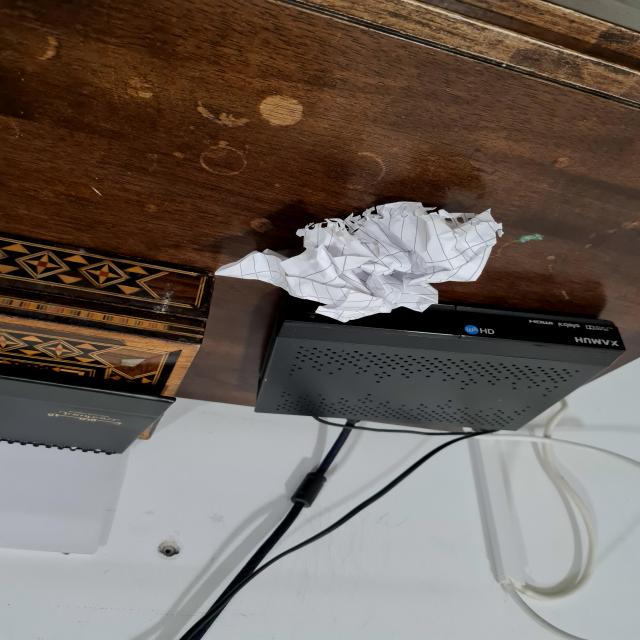
Label: tissues